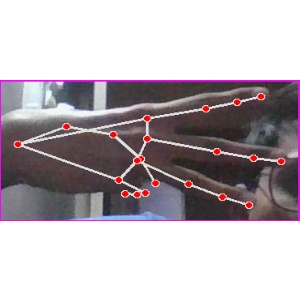
अक्षर: भ